Jaber Al-Ahmad Al-Sabah

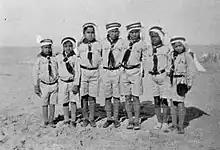
Al-Mubarakiya School first boys scouts (1936–1938) showing Jaber Al-Ahmad Al-Sabah third from the left.

Some sources claim that the task of the invading Iraqi forces was to capture or kill Jaber. However, such a claimed plan was not possible with the exile of Jaber and his government to Saudi Arabia within hours of the invasion where they ran the Kuwaiti exiled government from a hotel in Ta'if, Saudi Arabia.